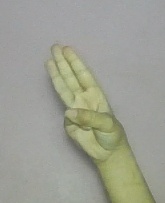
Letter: thaa